Tomorrowland Terrace

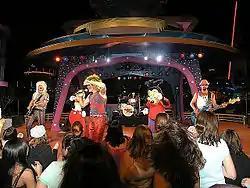
<a href="http%3A//www.80sallstars.com/">80s All Stars

On June 30, 2001, Tomorrowland Terrace was renamed Club Buzz—Lightyear's Above the Rest. The restaurant went through a cosmetic retheme around the "Toy Story" character Buzz Lightyear. The stage featured relics from the character's missions around the galaxy and the sculpture on the roof was remade into the restaurant logo.